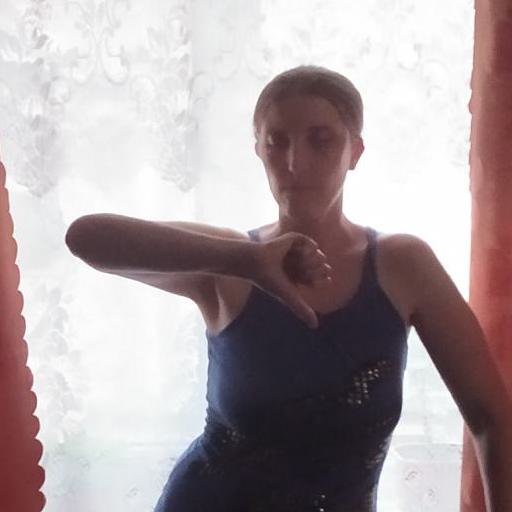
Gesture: dislike